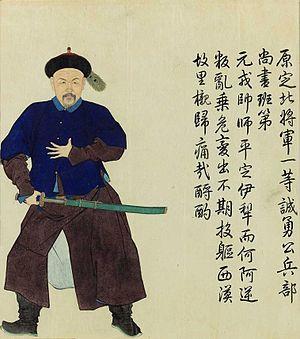
Bandi, né le 7 novembre 1664 et décédé le 23 décembre 1755, est un général mongol de la bannière mongole Jaune à bordure sous la dynastie Qing.